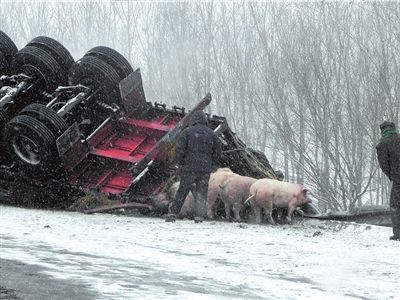
Weather: snow or frosty